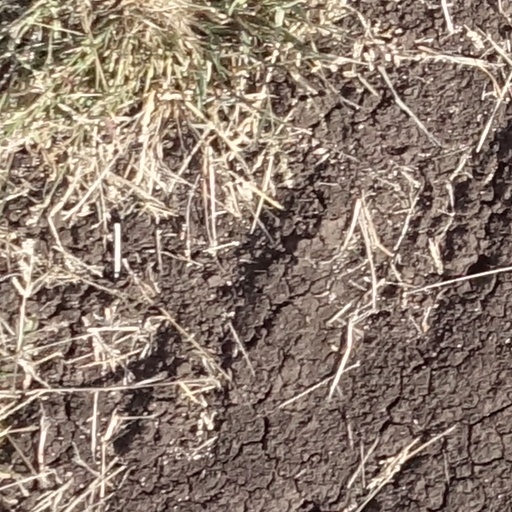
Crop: sorghum